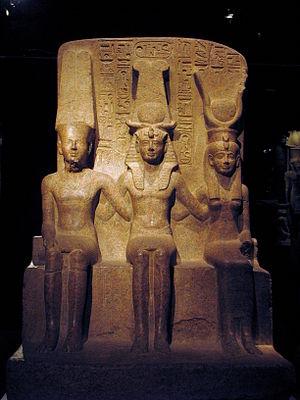
Les dieux et déesses de l’Égypte antique représentent une foule considérable de plus d'un millier de puissances surnaturelles ; divinités cosmogoniques, divinités provinciales, divinités locales, divinités funéraires, personnification de phénomènes naturels ou de concepts abstraits, ancêtres déifiés, démons, génies, divinités étrangères importées, etc. Le terme égyptien pour dieu est netjer et son plus ancien hiéroglyphe représente vraisemblablement un mat enveloppé de bandelettes de tissu. Pour désigner le concept de la divinité, les glyphes alternatifs sont le faucon sur un perchoir et un personnage accroupi. D'autres termes existent pour désigner une divinité, tel baou ou sekhem mais leur diffusion a été de moindre importance.